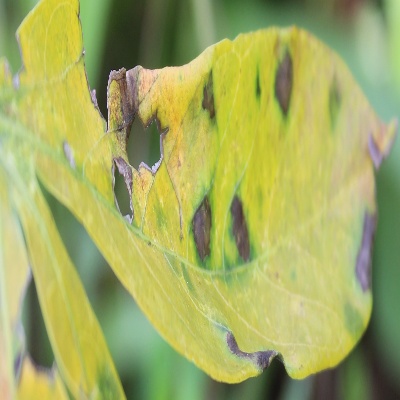
Crop: Cassava
Condition: bacterial blight